Alum Rock Park

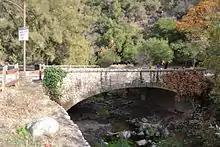
Historic Alum Rock Bridge used by the interurban park railway from 1913 to 1932

Construction of a narrow-gauge railway to the park from downtown San Jose began in 1891. In late 1891, or early 1892, a gasoline powered locomotive built by the Best Manufacturing Company arrived. This was the first internal combustion locomotive built in the western United States, though it was only a limited success and was returned to Best in 1892.